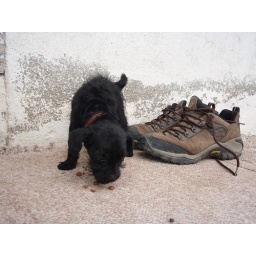
This tiny dog could fit inside my hat. Here he is in front of my shoes eating some dog chow.